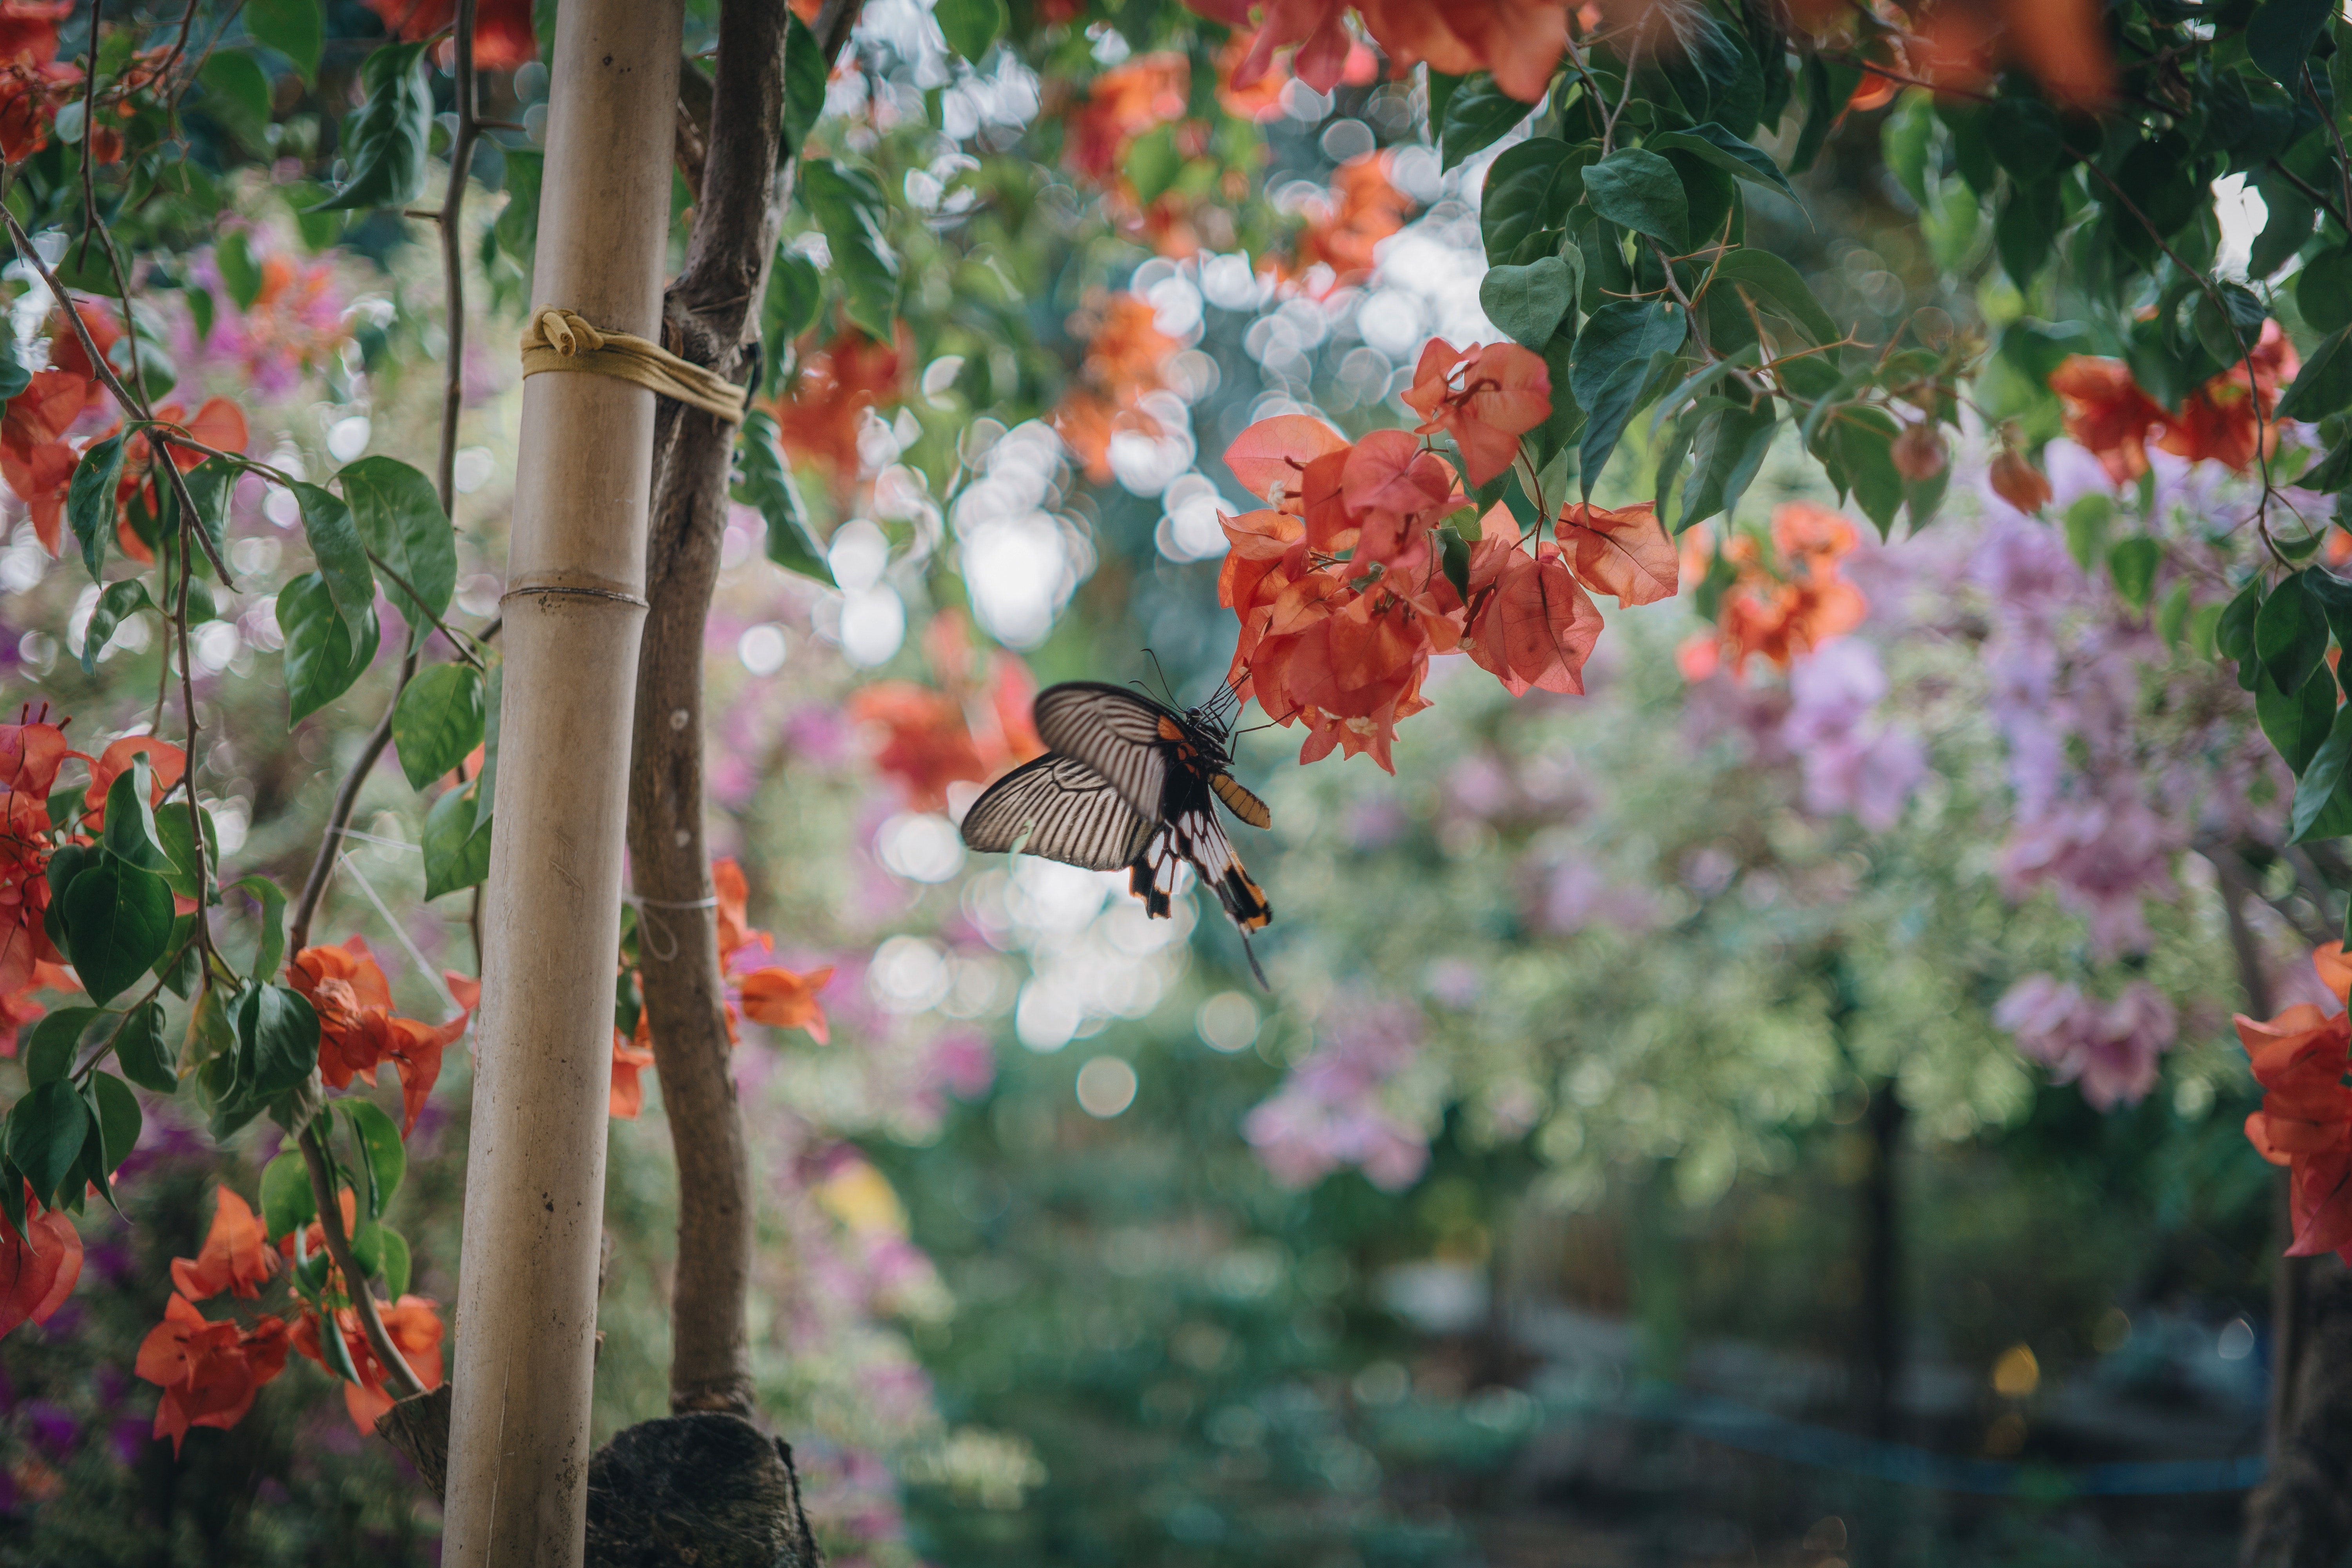
butterfly, flower, plant, monarch butterfly, tree, spring, pollinator, leaf, botany, insect, moths and butterflies, pieridae, shrub, garden, invertebrate